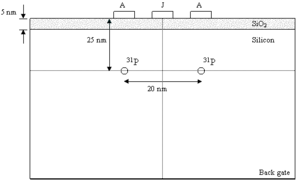
L'architecture de Kane pour la réalisation de l'ordinateur quantique est une proposition théorique suggérant l'utilisation des spins nucléaires d'atomes donneurs uniques de ³¹P dans un cristal de silicium isotopiquement pur comme composants de base.